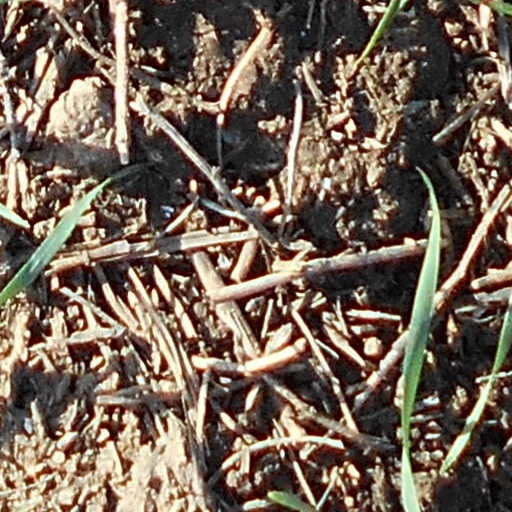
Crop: wheat